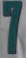
Number: 7